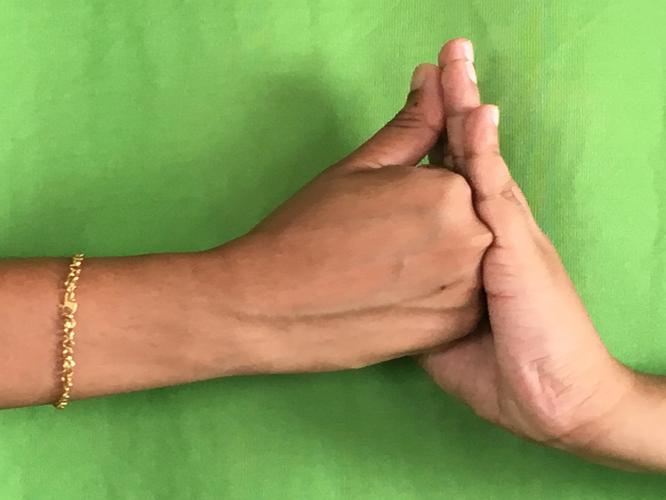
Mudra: Shanka
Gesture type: double_hand